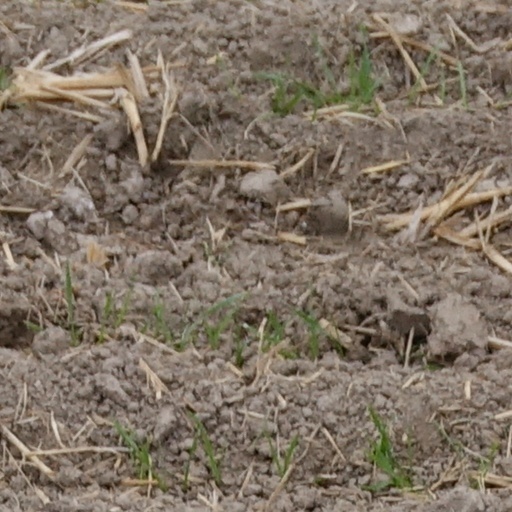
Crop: wheat